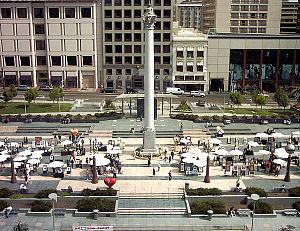
It's Gonna Rain est une des premières œuvres du compositeur américain Steve Reich écrite en 1965 et considérée comme l'une des pièces fondatrices et majeures du style de la musique de phase au sein de la musique minimaliste.